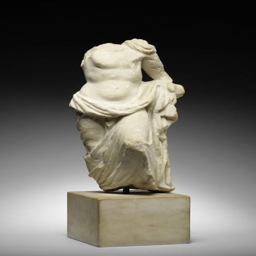
a marble figure of deity .